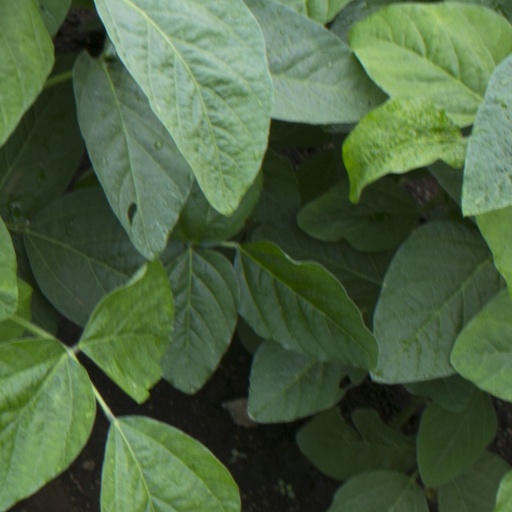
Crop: soybean